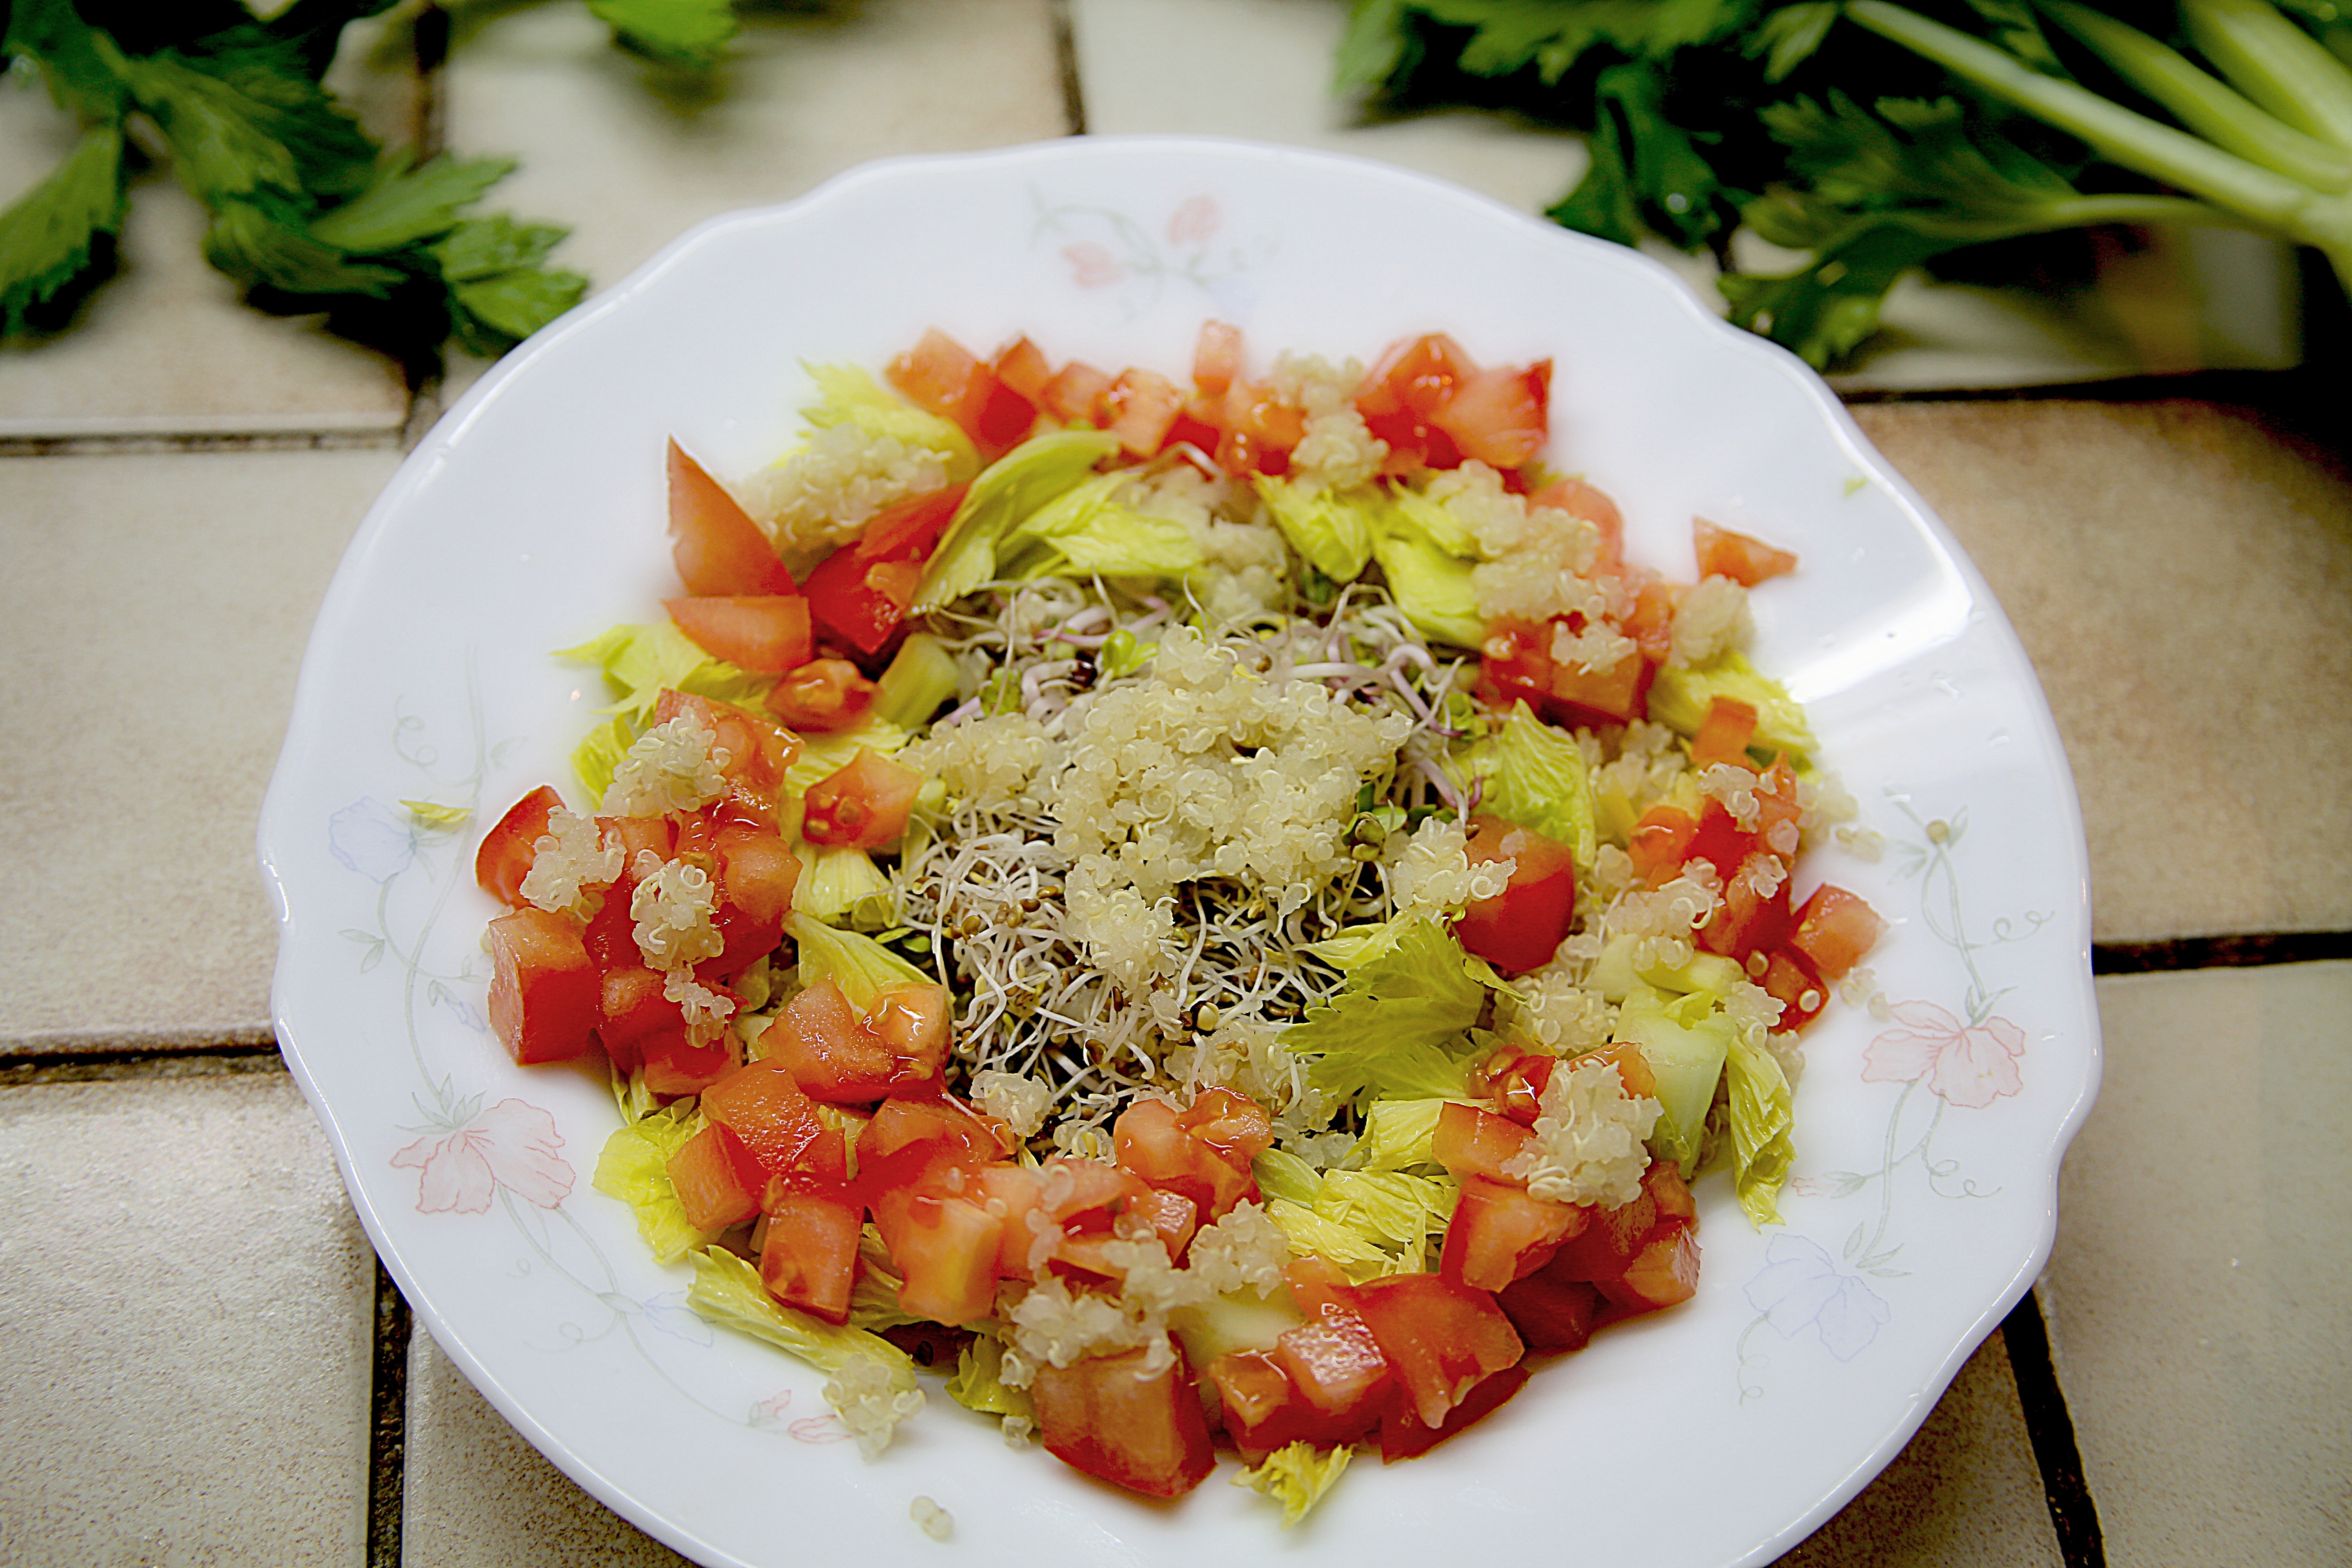
dish, meal, food, salad, produce, vegetable, cuisine, tomato, power, healthy food, dietetic, kinoa, sprout of radish